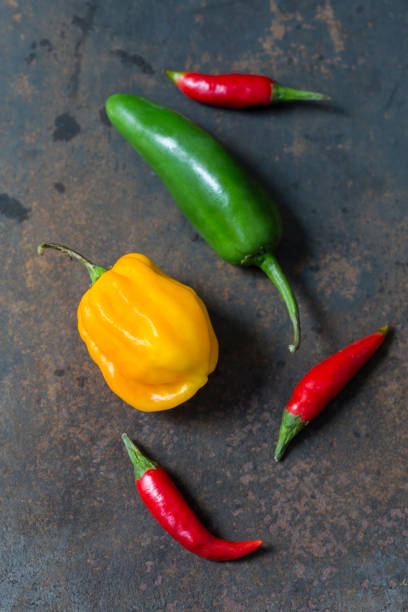
Label: jalapeno